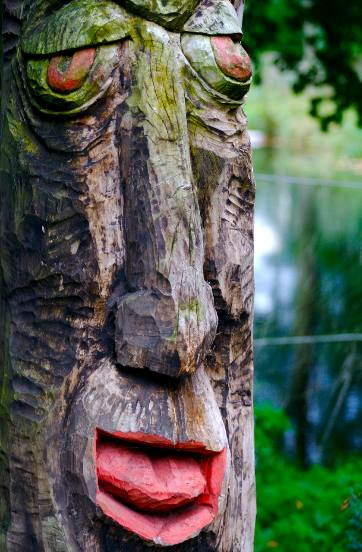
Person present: No